List of mammals of South Africa

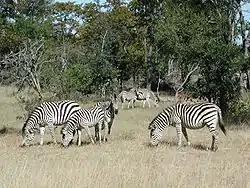
Plains zebra

The odd-toed ungulates are browsing and grazing mammals. They are usually large to very large, and have relatively simple stomachs and a large middle toe.